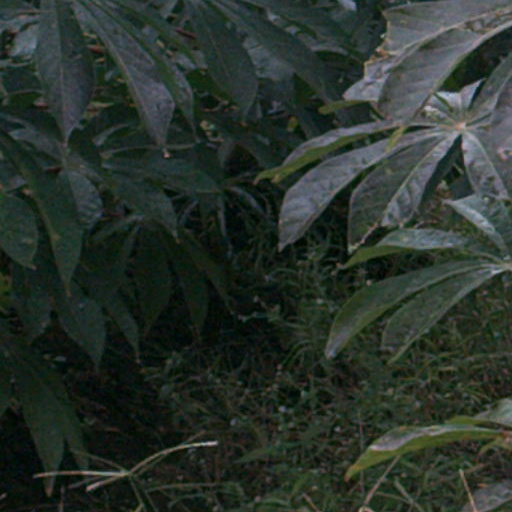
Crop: cassava